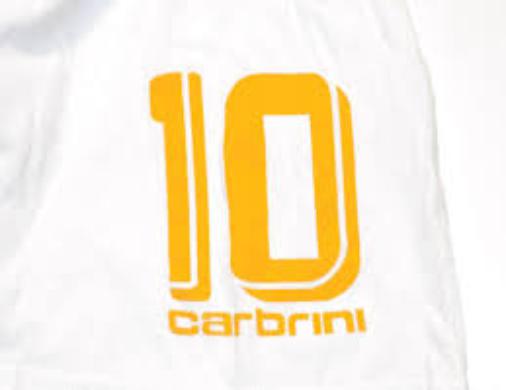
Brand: Carbrini
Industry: Clothes